Hugh Downs

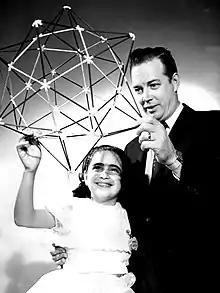
Downs and daughter, Deirdre (1960)

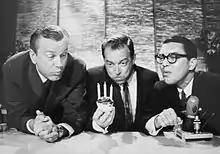
Jack Paar, Downs, Jose Melis on "The Tonight Show"; Downs was host Paar's announcer.

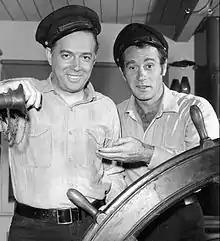
With Darren McGavin on the set of the TV series "Riverboat"

Downs made his first television news broadcast in September 1945 from the still-experimental studio of WBKB-TV (now WBBM-TV) in Chicago, a station then owned by the Balaban and Katz theater subsidiary of Paramount Pictures. Downs later recalled that when he went for his first job, he had never seen a television before, and he was unsure whether television would last. Downs became a television regular in 1950, announcing for "Hawkins Falls", the first successful television soap opera, which was sponsored by Lever Brothers' "Surf" detergent. He also announced the Burr Tillstrom children's show "Kukla, Fran and Ollie" from the NBC studios at Chicago's Merchandise Mart after the network picked up the program from WBKB.